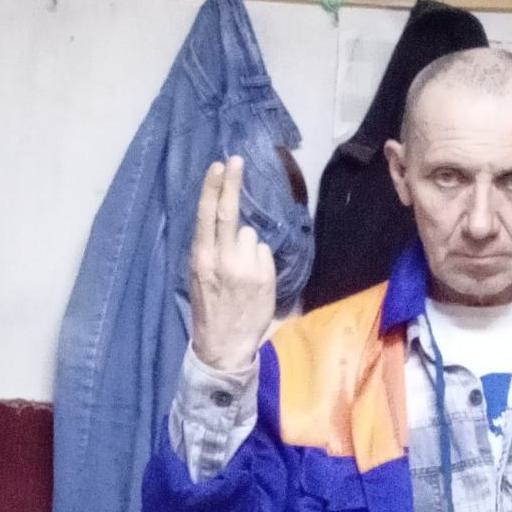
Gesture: two_up_inverted